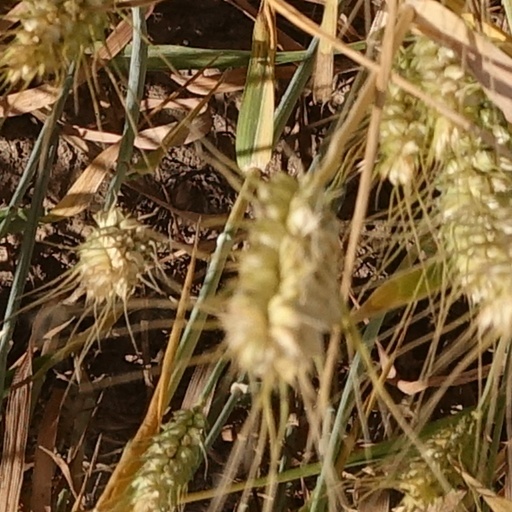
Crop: wheat